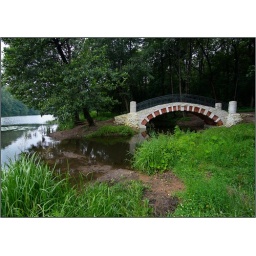
Small stone bridge in the park